Choi Yu-jung (ice hockey)

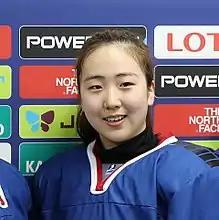
in 2017`

Choi was born in 2000 and took up ice hockey when she was nine as her father who was a teacher was starting a team at her school.